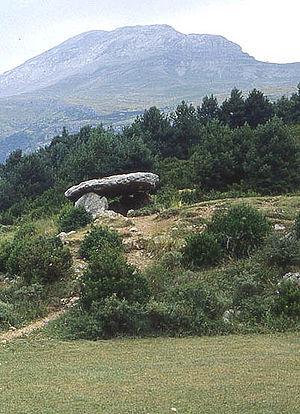
La mythologie pyrénéenne est l'ensemble des récits, contes, légendes et croyances diverses qui se rapportent directement à la chaîne des Pyrénées et à ses piémonts nord et sud.